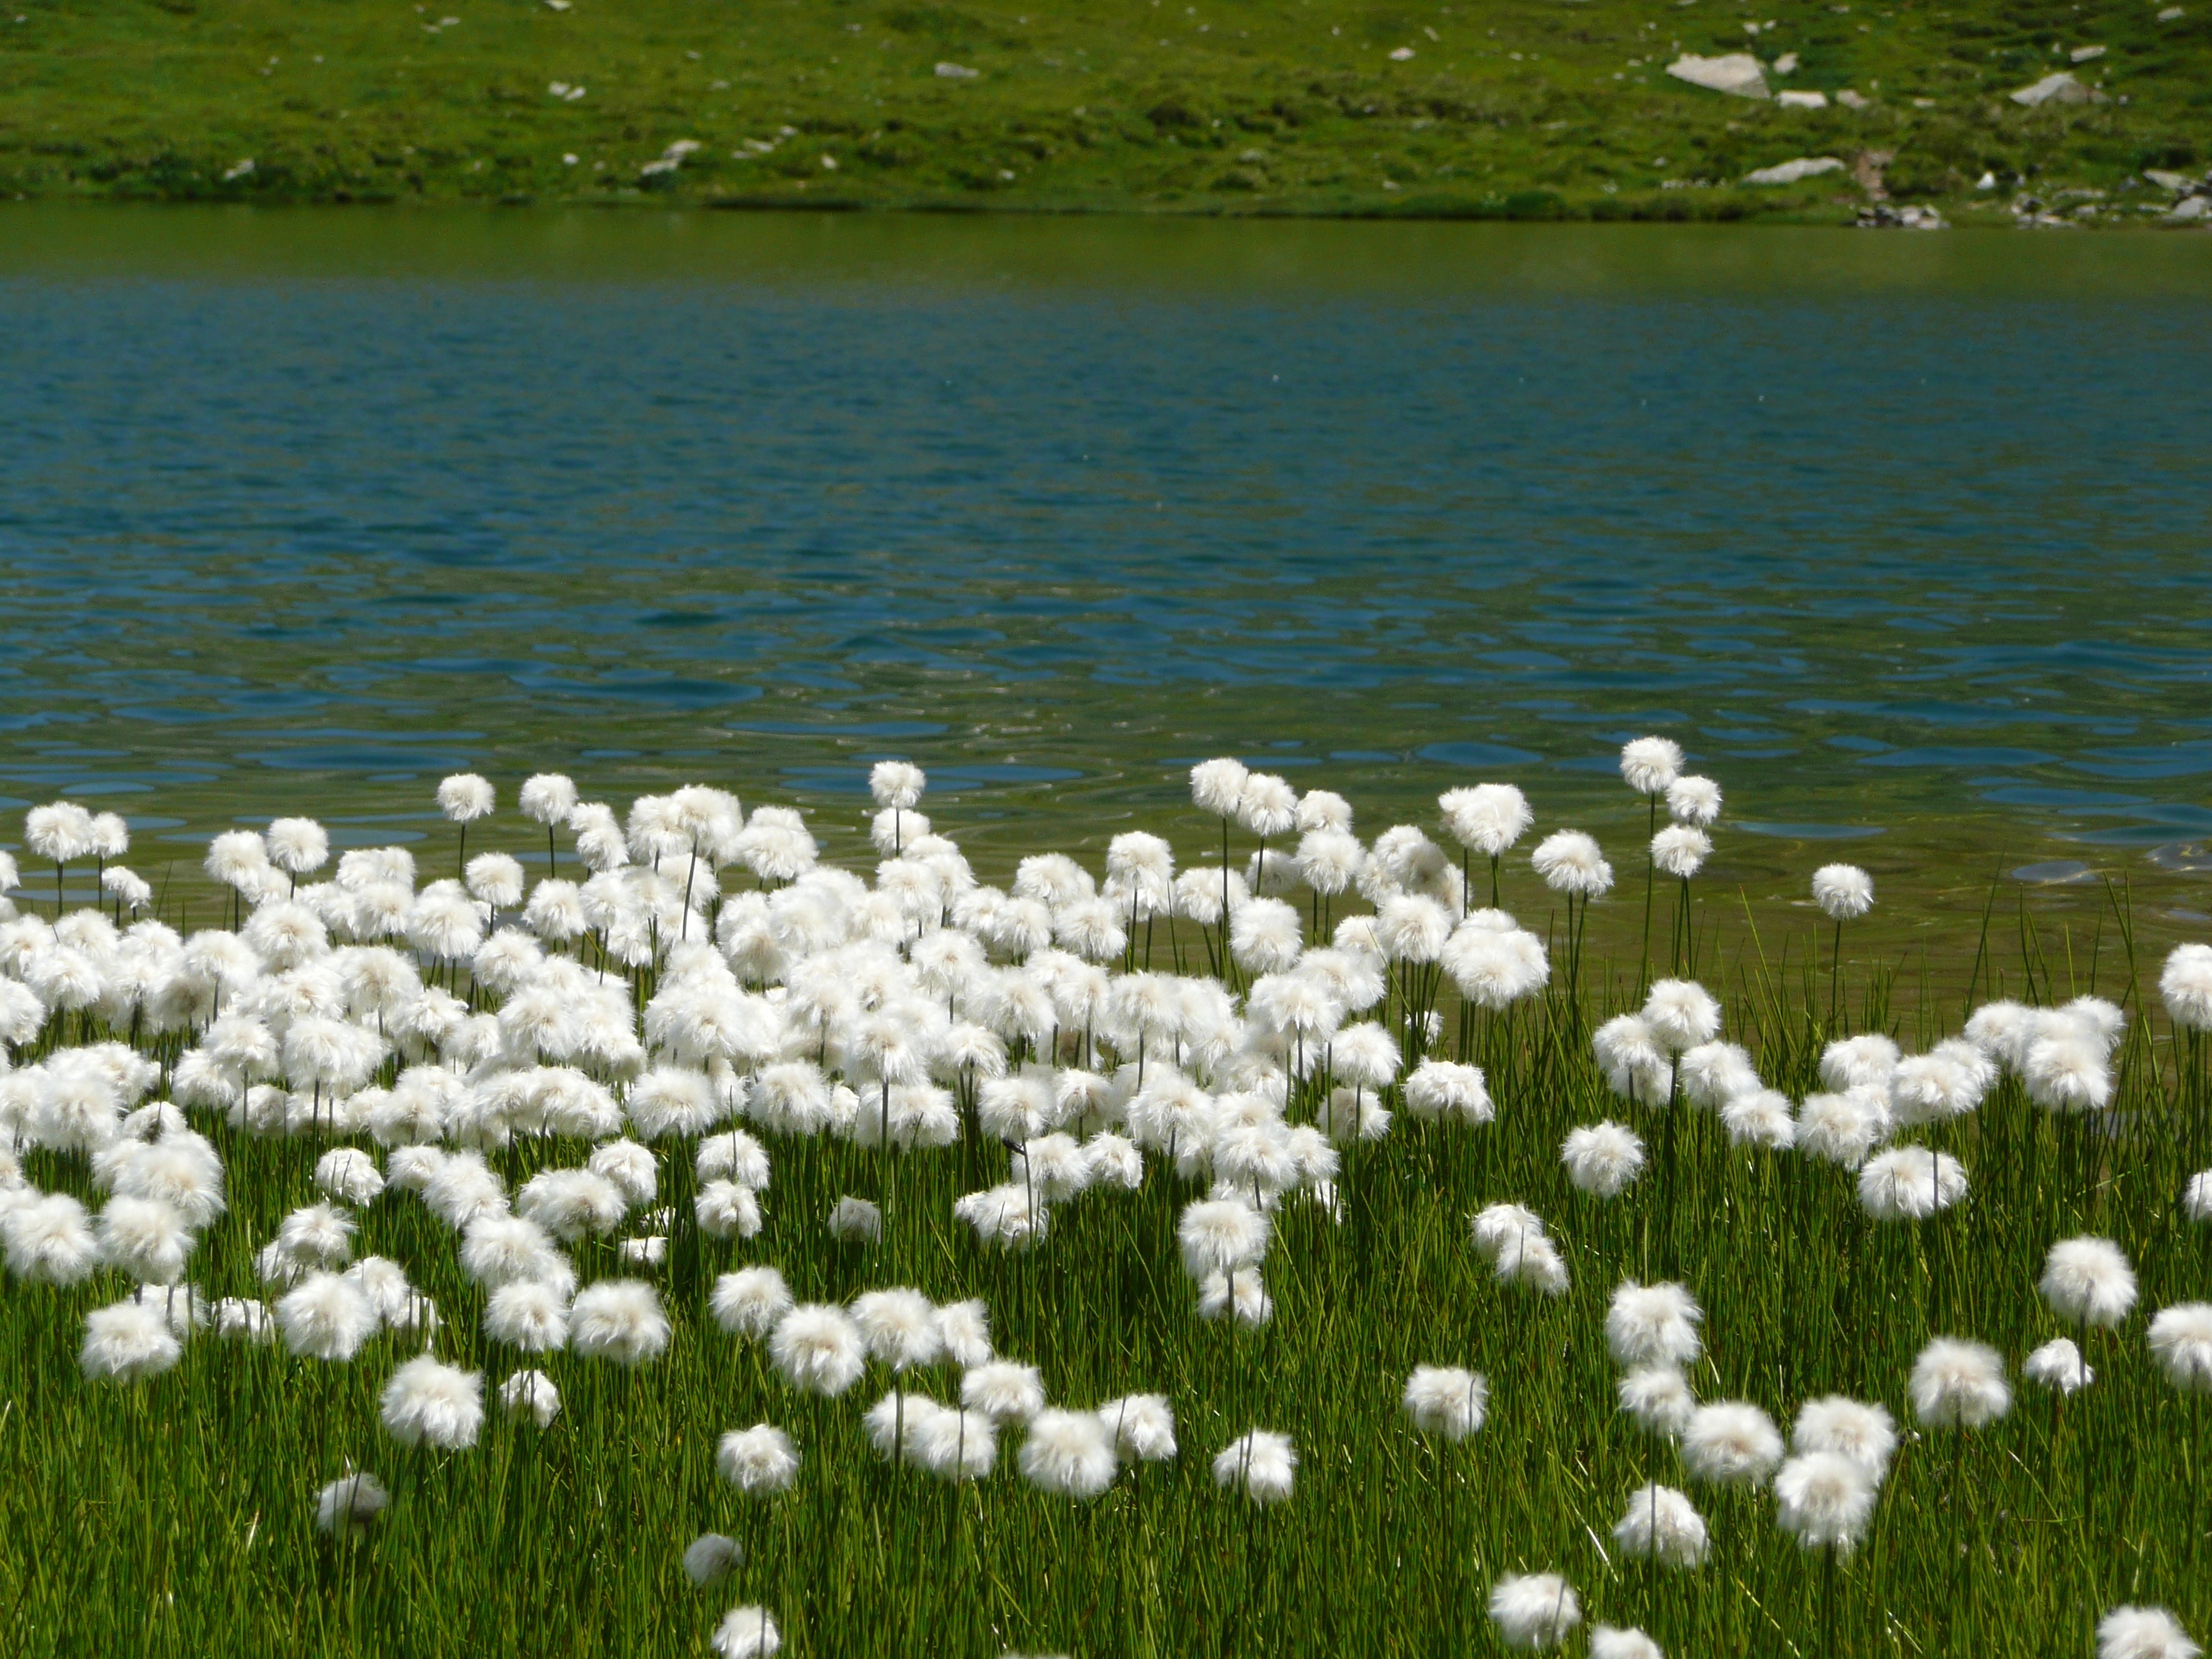
water, nature, grass, plant, white, field, lawn, meadow, flower, lake, summer, pond, spring, pasture, flora, wildflower, flowers, grassland, bergsee, field of flowers, flowering plant, grass family, land plant